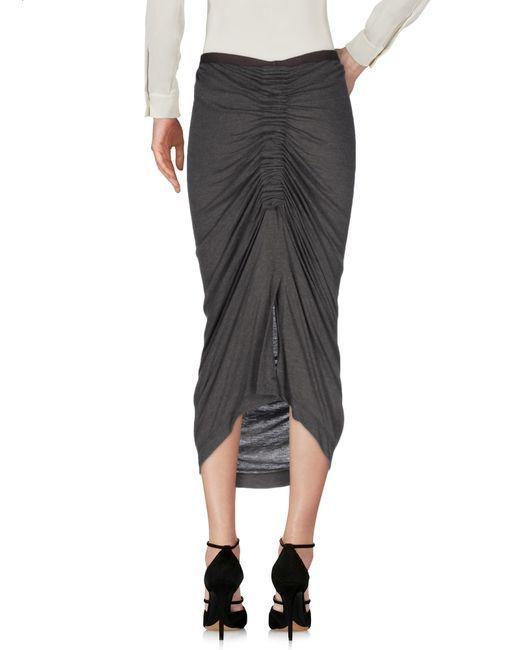
Ein einfacher langer Rock mit Zugschnur oder Stitch-Back-Design und schwarzen Absätzen, Freizeitkleidung